Percival G. Baldwin

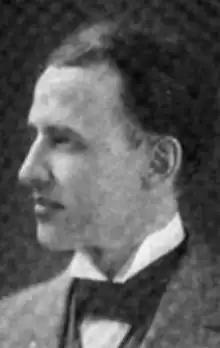

Percival Gilmore Baldwin (December 15, 1880 – December 26, 1936) was born in St. George, New Brunswick, Canada. He then moved to United States with his parents in 1882 and settled in Vermont. He studied at the Montpelier Seminary in Montpelier, Vermont and at the John Marshall Law School in Chicago, Illinois. Baldwin moved to Chicago in 1900 and was a real estate broker and contractor. Baldwin served in the Illinois Senate from 1915 to 1919 and was a Republican. He also served as a delegate in the Fifth Illinois Constitutional Convention of 1920. Baldwin died from injuries at the Cook County Hospital after being struck by an automobile.